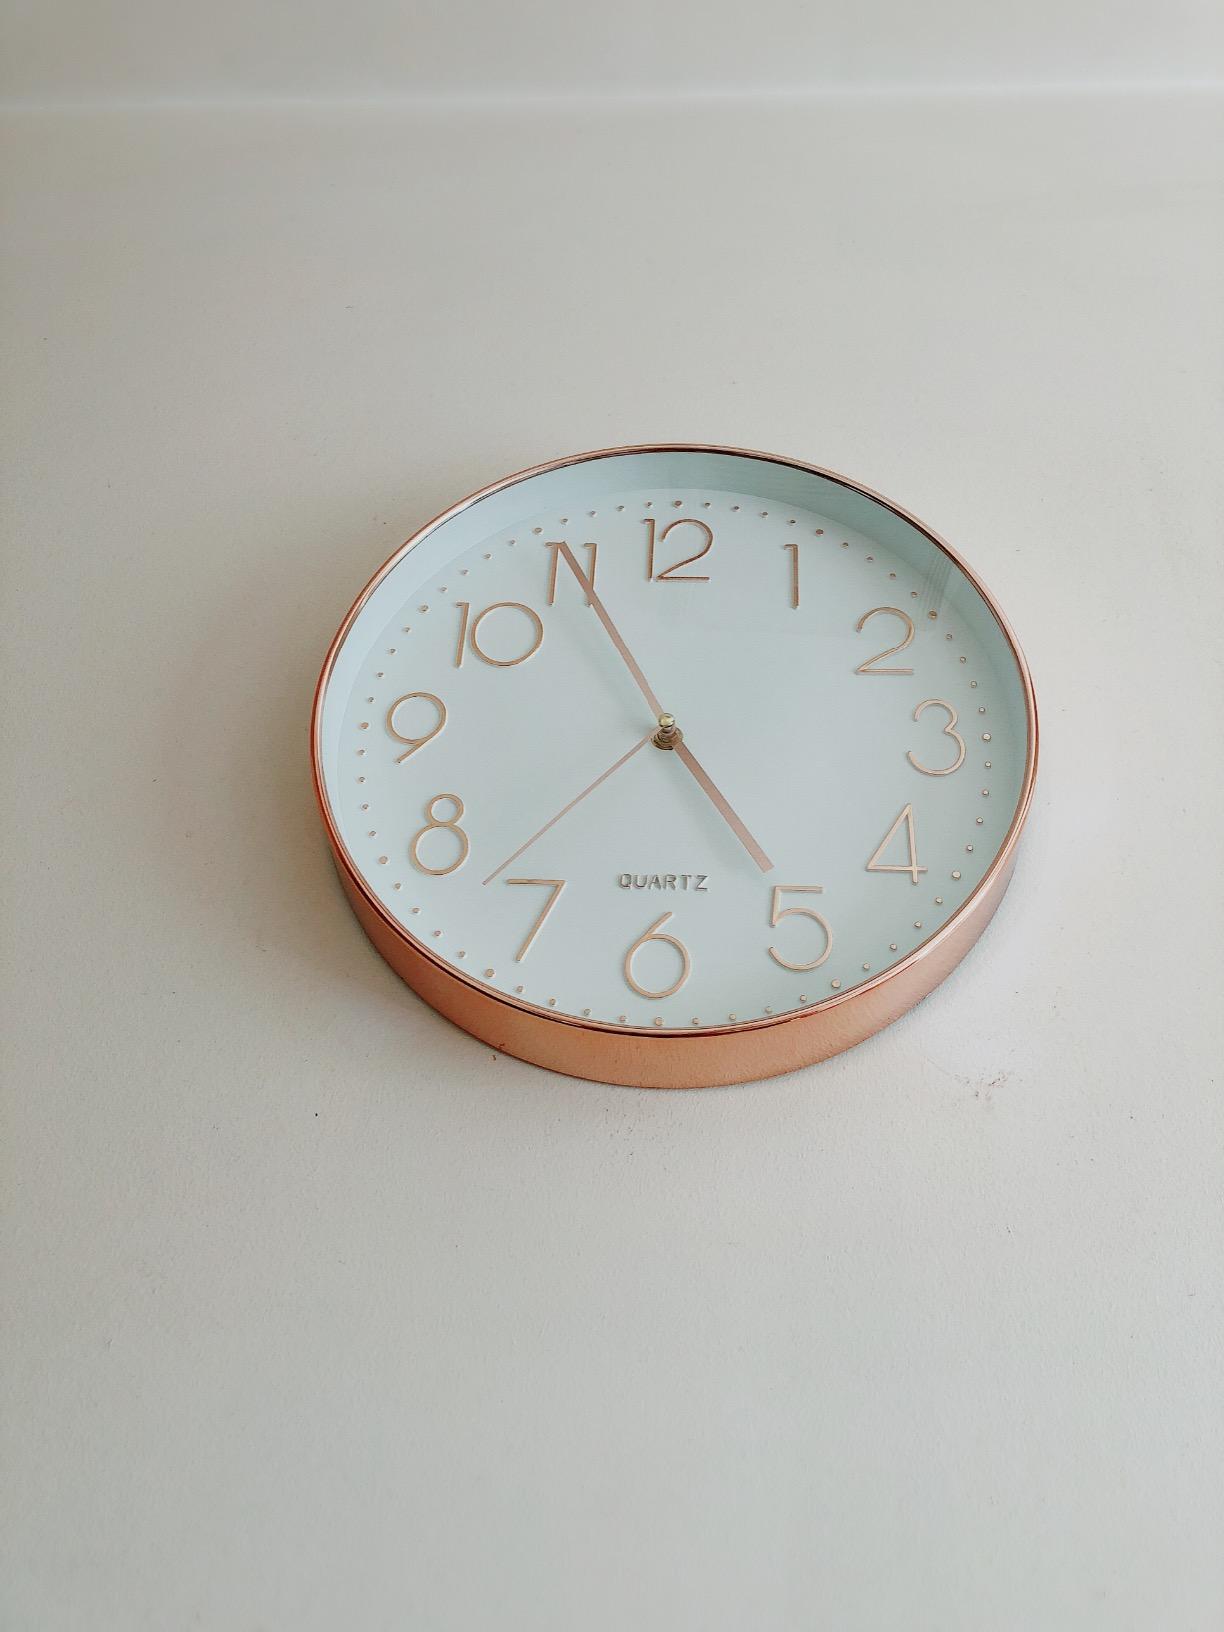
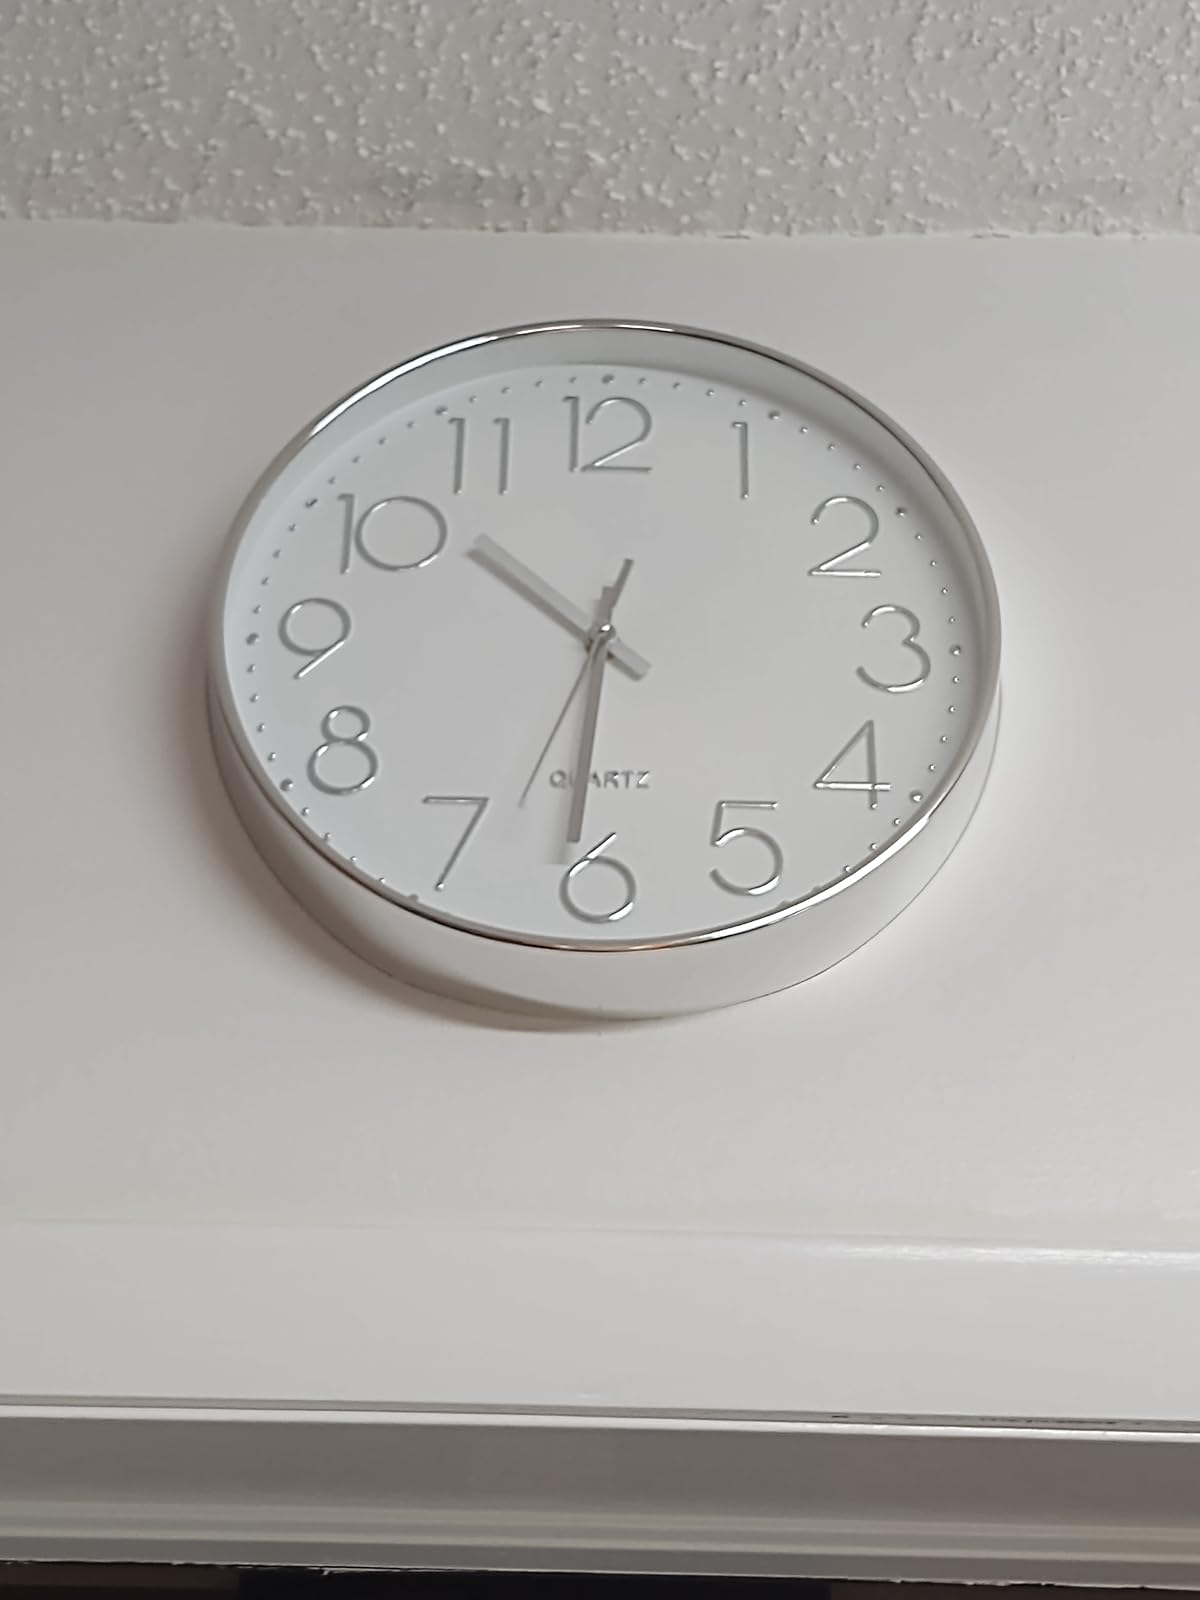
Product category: clock
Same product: no